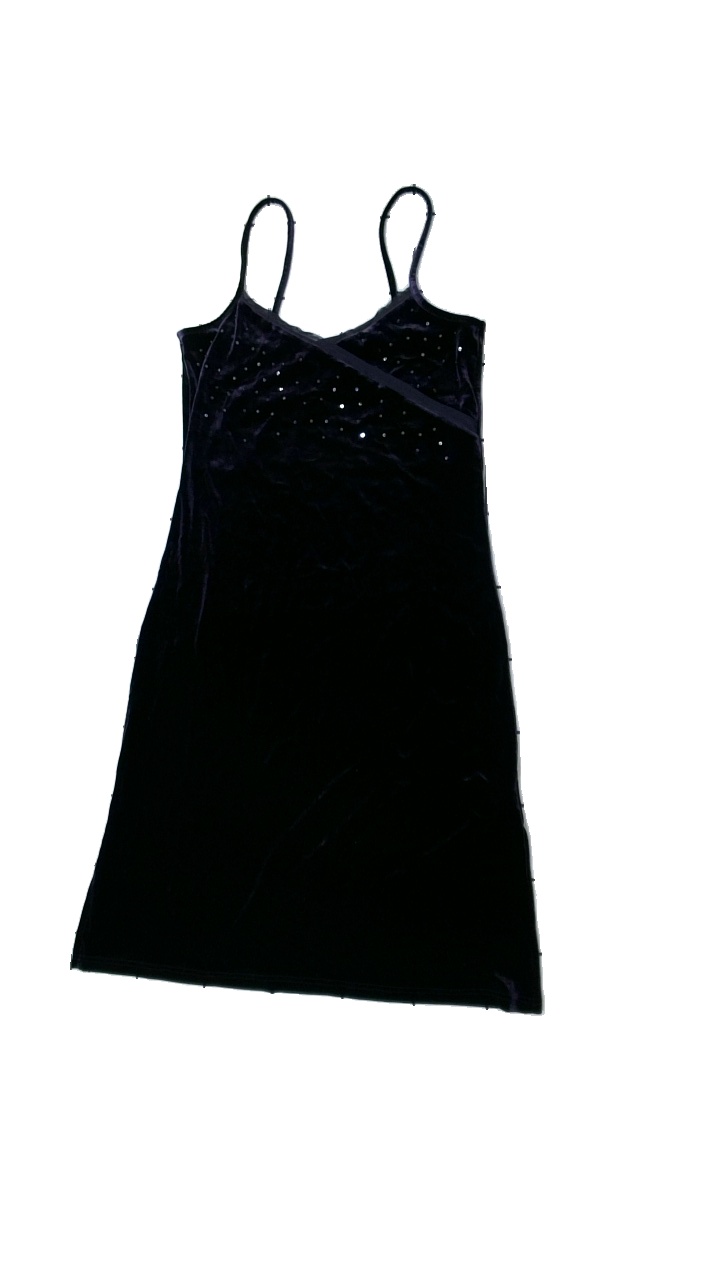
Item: Dress (Ladies)
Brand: Kappahl
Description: Lång sammets kläning med paljetter
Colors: Purple
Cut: V-collar
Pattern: Glitter
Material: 100% polyester
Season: All
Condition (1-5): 4
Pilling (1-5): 4
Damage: dammig
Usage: Reuse
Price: <50